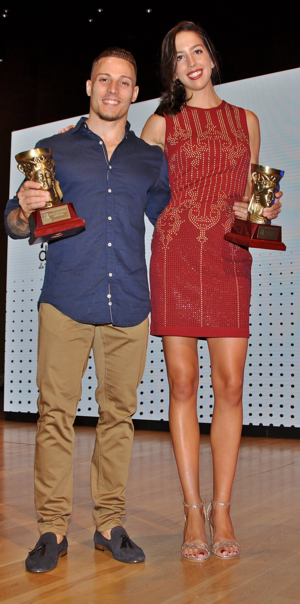
Néstor Abad Sanjuan, né le 29 mars 1993 à Alcoy) est un gymnaste espagnol.